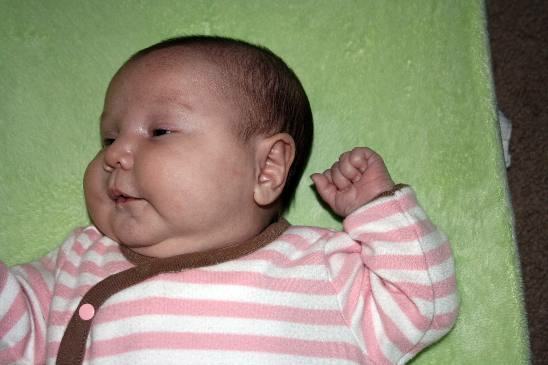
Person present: Yes